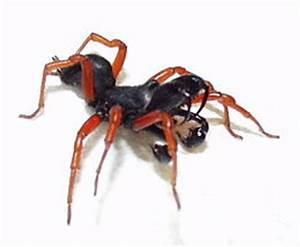
spider